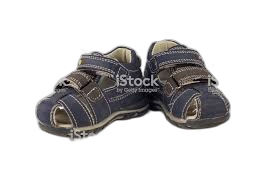
Waste category: shoes